Le Sueur County Courthouse and Jail

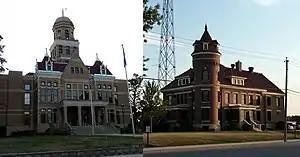
Le Sueur County Courthouse and Jail

The Le Sueur County Courthouse and Jail are government buildings in Le Center, Minnesota, United States. They were added to the National Register of Historic Places in 1981. The 1896 courthouse and 1914 jail were nominated to the Register for being local landmarks representative of Le Sueur County's government and the origin of Le Center as a purpose-built county seat.